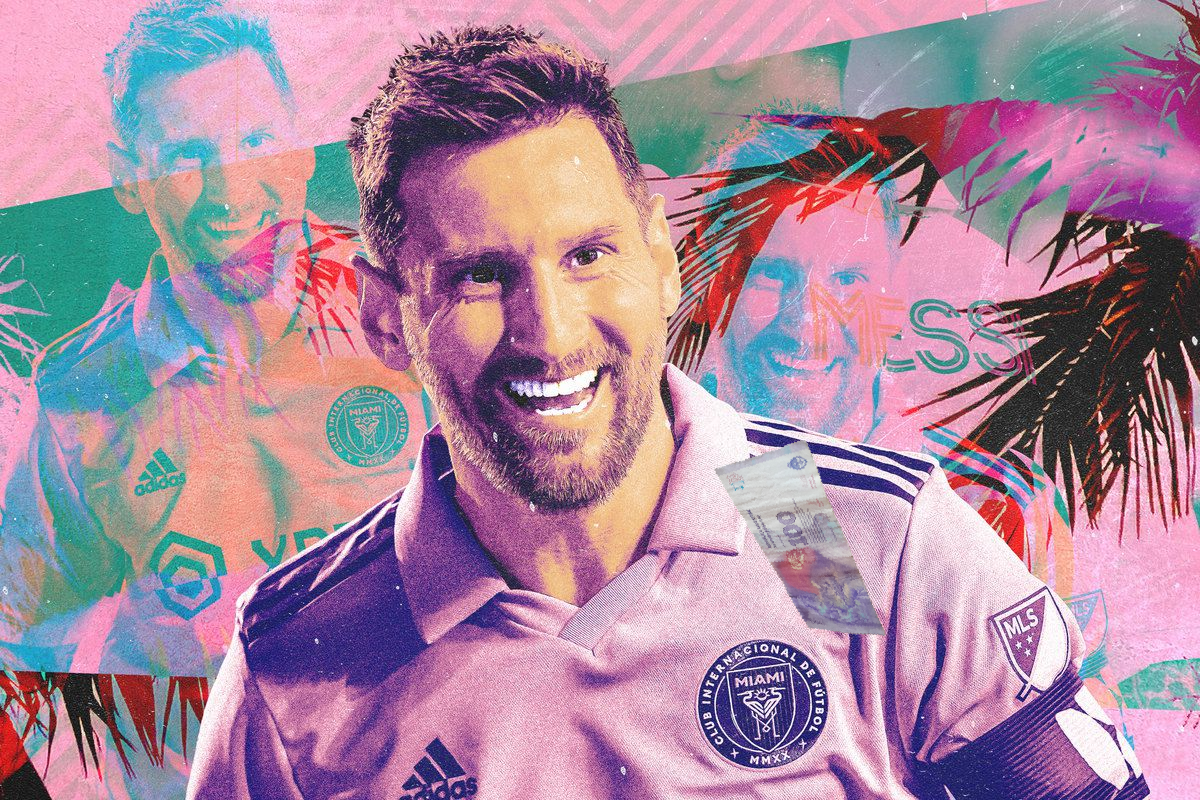
Denominación: 100